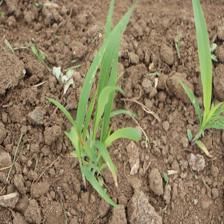
Label: Sorghum